Enoch zu Guttenberg

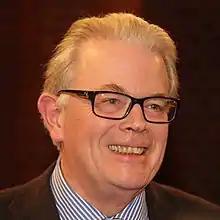
Enoch zu Guttenberg in 2012

Georg Enoch Robert Prosper Philipp Franz Karl Theodor Maria Heinrich Johannes Luitpold Hartmann Gundeloh Freiherr von und zu Guttenberg (29 July 1946 – 15 June 2018) was a German conductor. He also owned the large winery estate Weingut Reichsrat von Buhl. He founded musical ensembles for performances of sacred choral works, and the Herrenchiemsee Festival. In 1975, he co-founded the BUND, a German organization dedicated to protecting the natural environment.